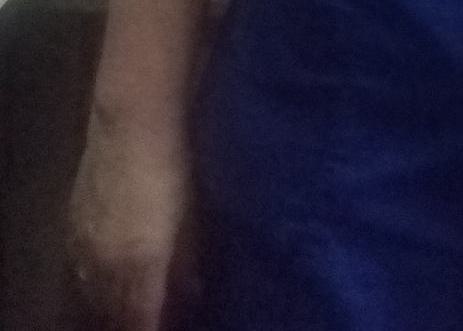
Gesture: no_gesture